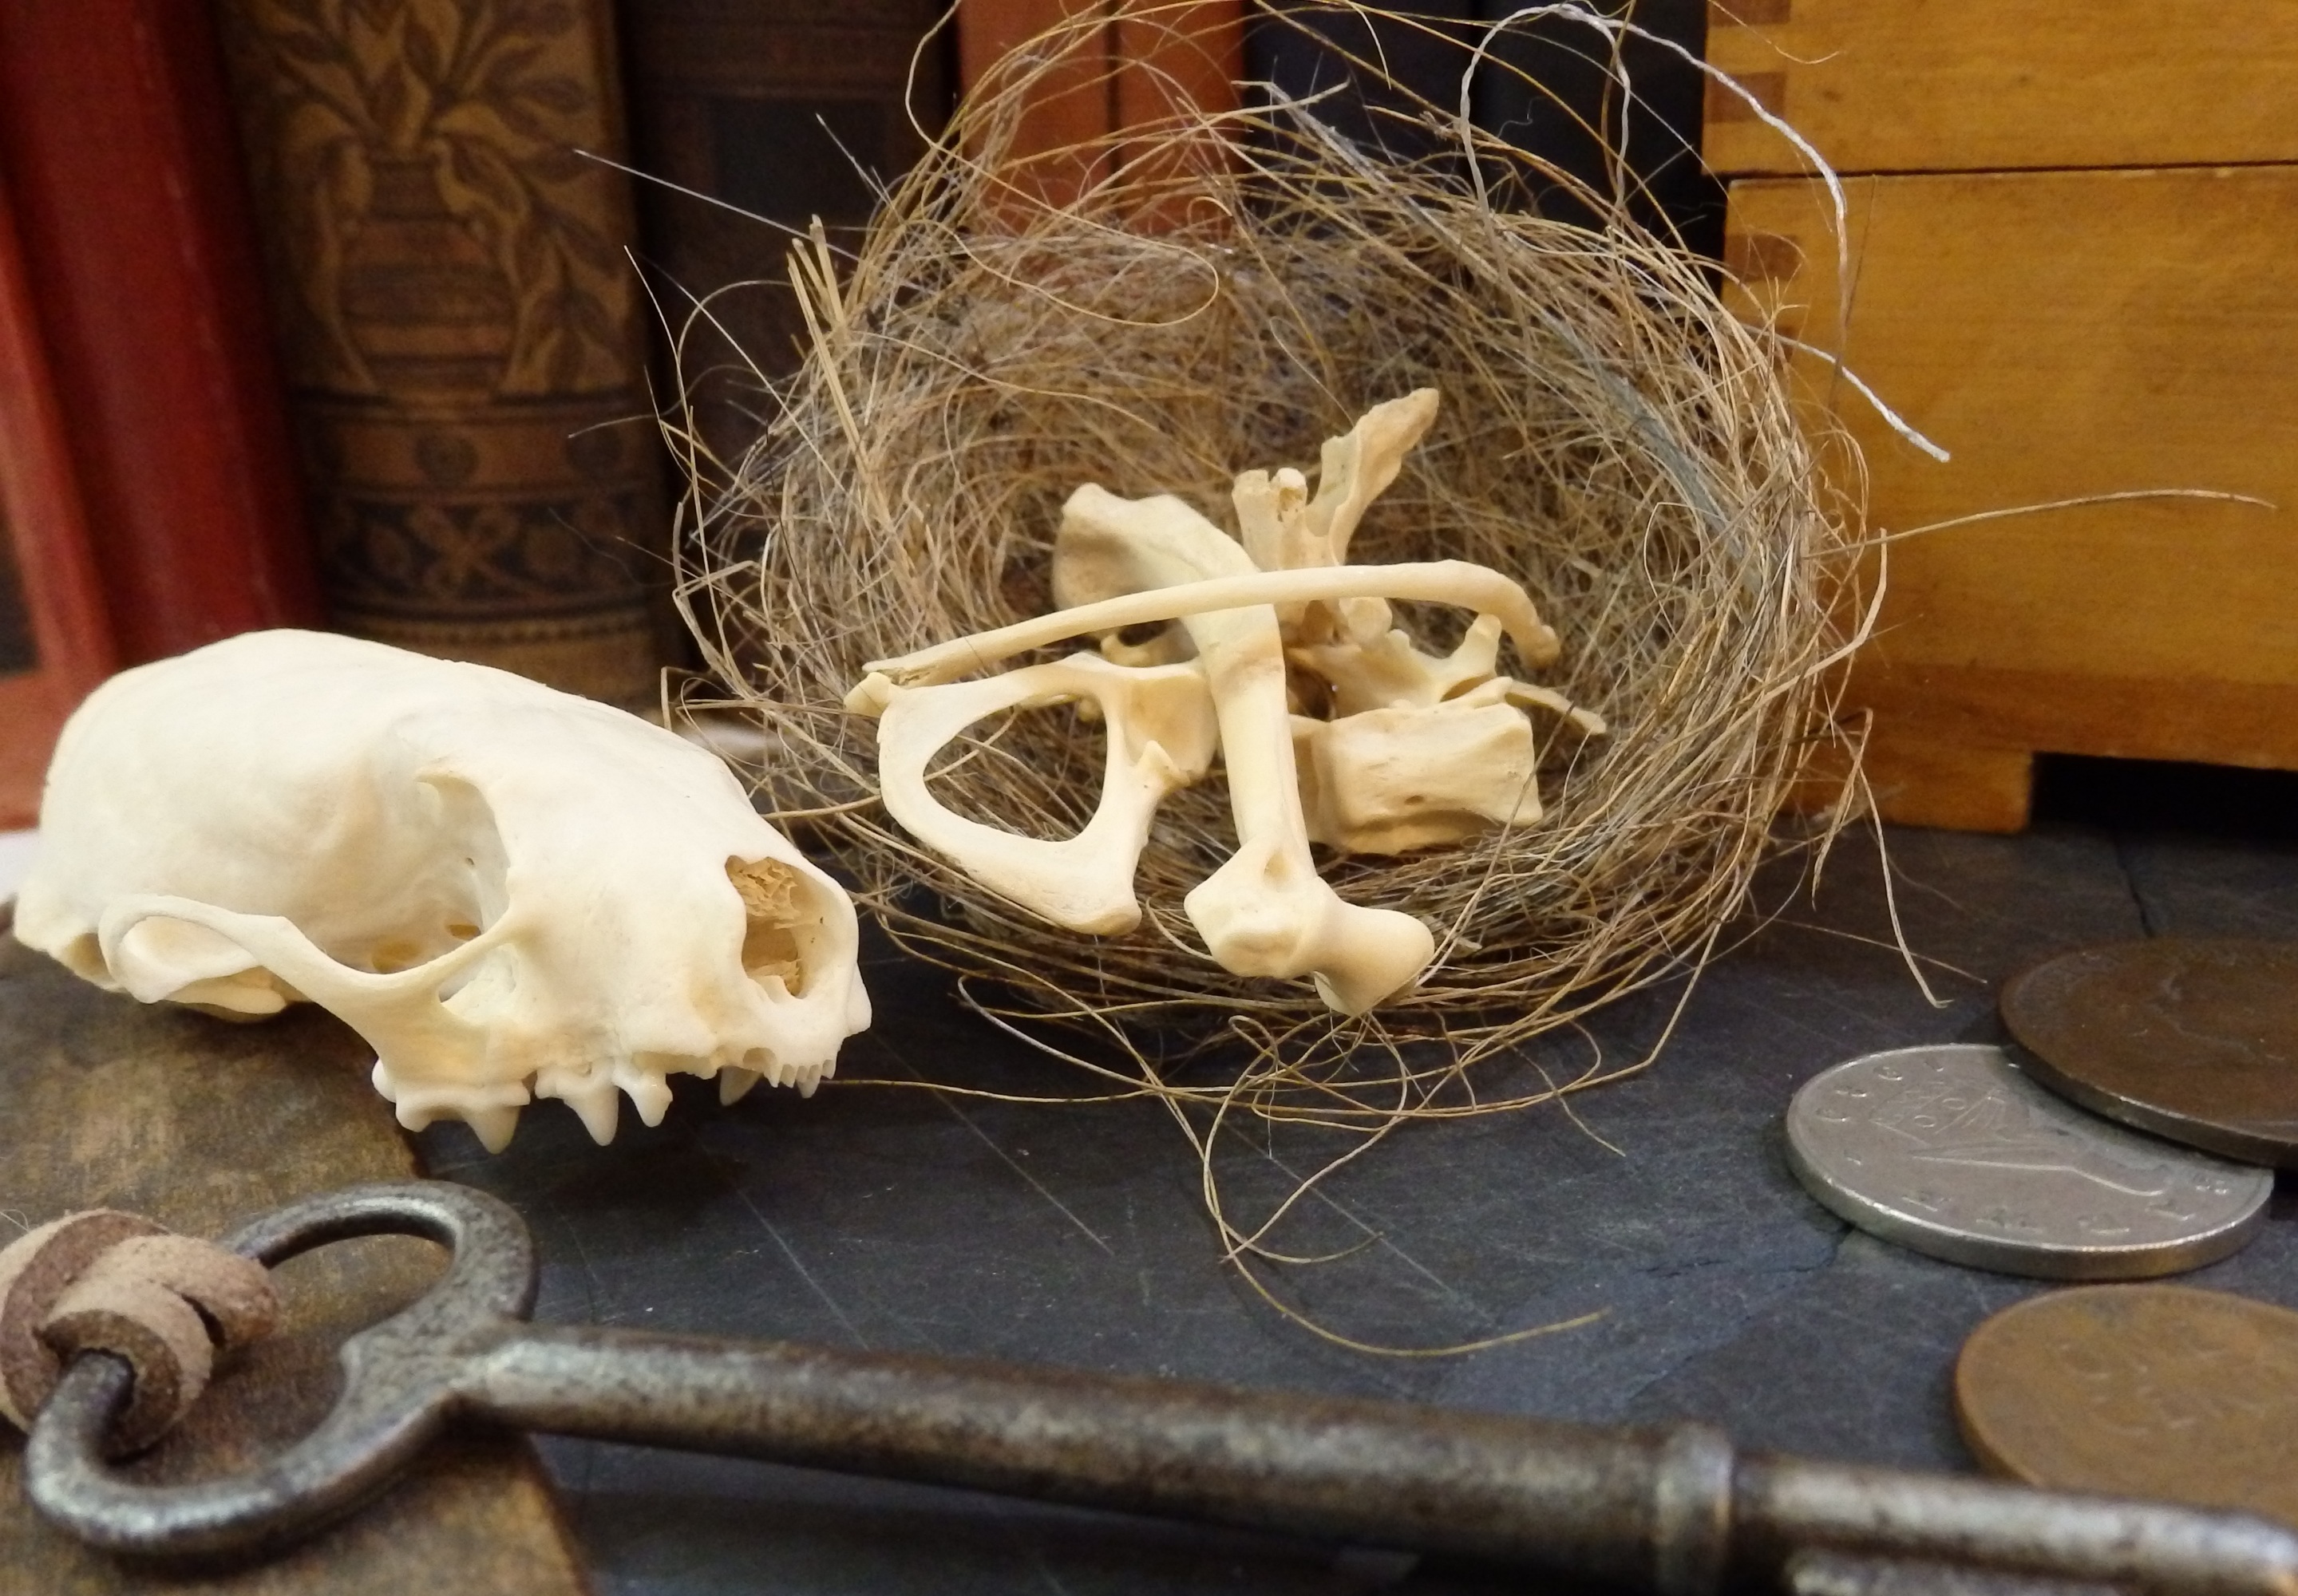
wood, food, produce, key, baking, skull, christmas decoration, bones, carving, nest